43rd New York Infantry Regiment

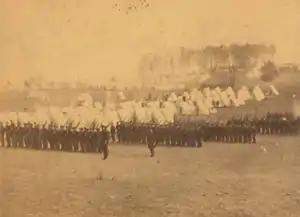
43rd New York Volunteer Infantry Regiment at Camp Griffin, Virginia

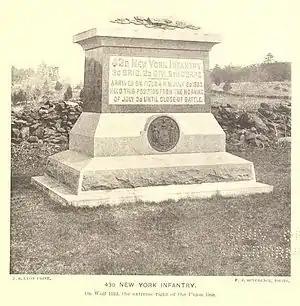
43rd New York Infantry Monument, Gettysburg Battlefield.

The 43rd New York Infantry Regiment was an infantry regiment of the Union Army during the American Civil War. The 43rd New York was mustered in on September 21, 1861, and mustered out June 27, 1865. It was recruited largely in the Albany and New York City areas, fought in many engagements and took heavy casualties.